Medellín Cartel

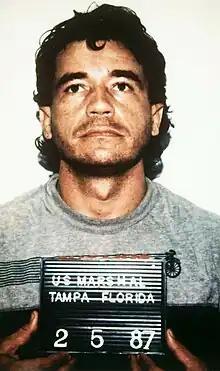
Carlos Lehder

In November 1985, 35 heavily armed members of the M-19 guerrilla group stormed the Colombian Supreme Court in Bogotá, leading to the Palace of Justice siege. Some claimed at the time that the cartel's influence was behind the M-19's raid, because of its interest in intimidating the Supreme Court. Others state that the alleged cartel-guerrilla relationship was unlikely to occur at the time because the two organizations had been having several standoffs and confrontations, like the kidnappings by M-19 of drug lord Carlos Lehder and of Marta Nieves Ochoa, the sister of Juan David Ochoa. These kidnappings led to the creation of the MAS/"Muerte a Secuestradores" ("Death to Kidnappers") paramilitary group by Pablo Escobar. Former guerrilla members have also denied that the cartel had any part in this event. The issue continues to be debated inside Colombia.